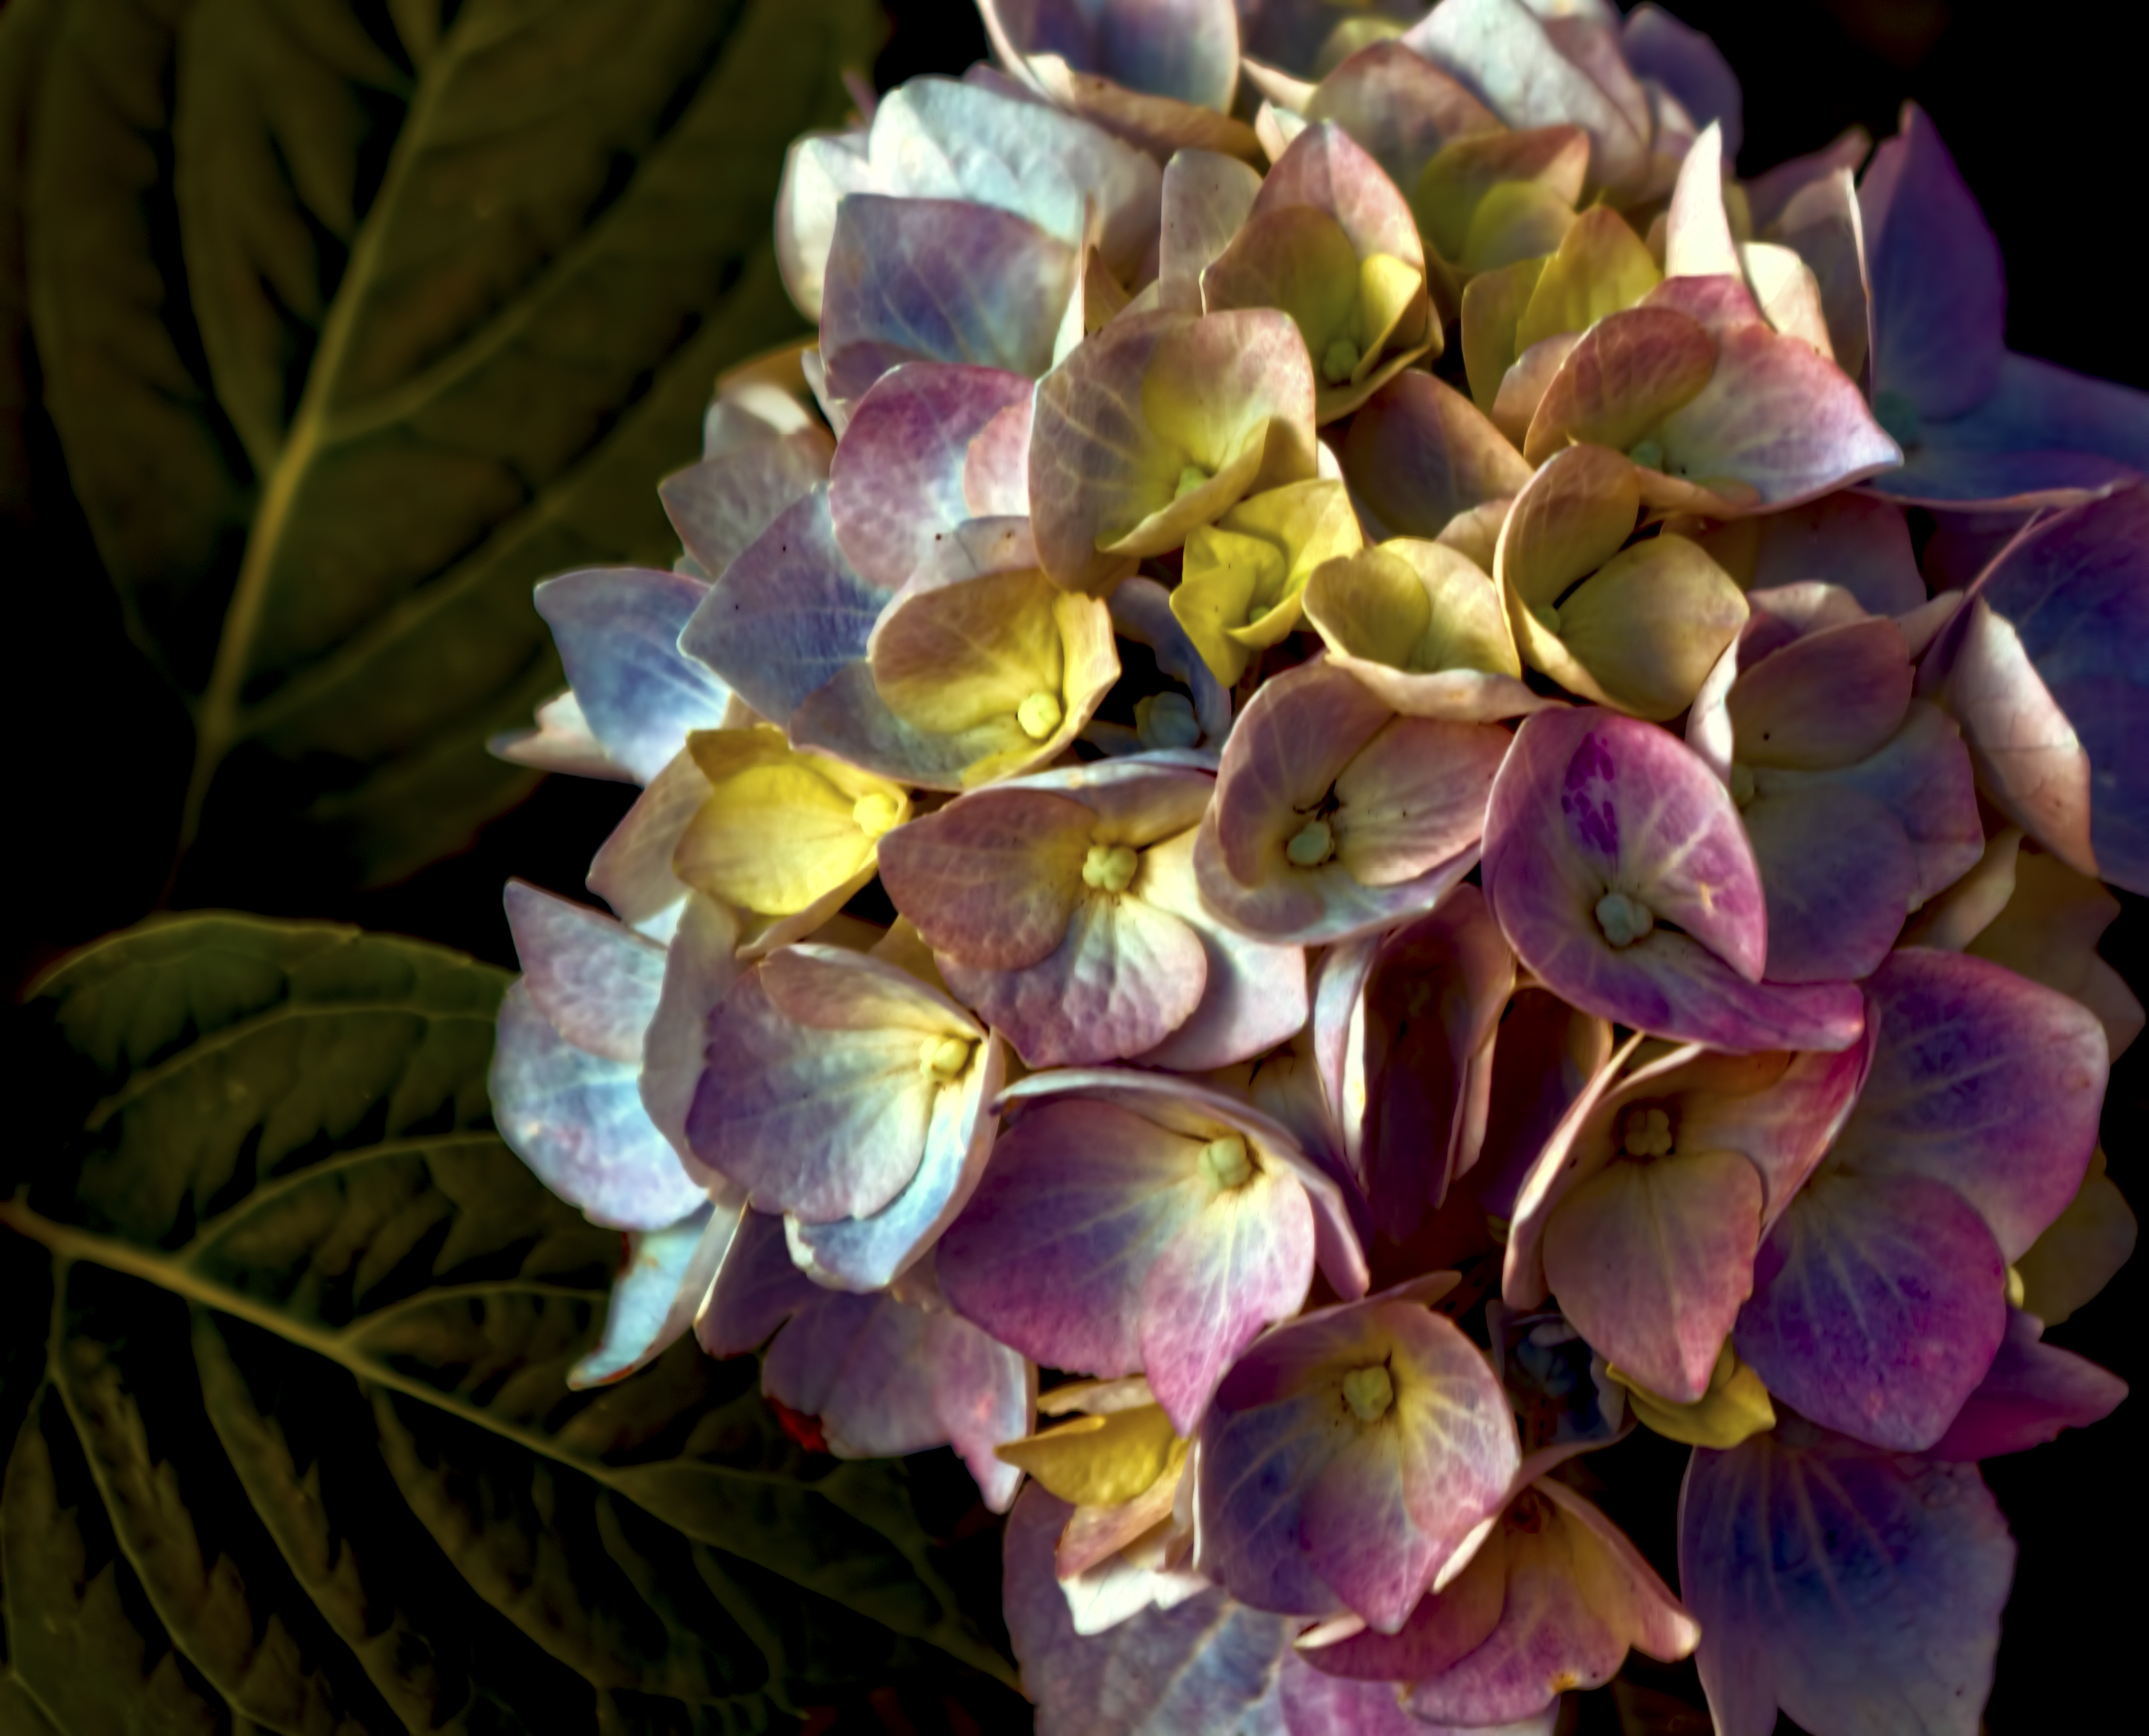
plant, flower, petal, botany, flora, hydrangea, sony, finland, helsinki, alpha, floristry, 3000, ilce, ilce3000, 3000k, ilce3000k, macro photography, flowering plant, hydrangeaceae, floral design, cornales, land plant, flower arranging